The Golden West (1932 film)

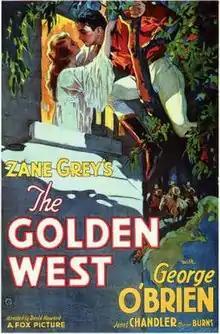
Theatrical release poster

The Golden West is a 1932 American Pre-Code Western film directed by David Howard and written by Gordon Rigby. The film stars George O'Brien, Janet Chandler, Marion Burns, Arthur Pierson, Onslow Stevens and Emmett Corrigan. It is based on the 1909 novel "The Last Trail" by Zane Grey. The film was released on October 30, 1932, by Fox Film Corporation. It is based on a novel by Zane Grey.